Battle of Saint-Denis (1678)

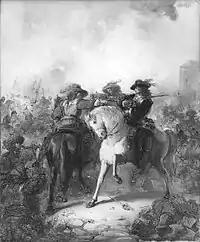
Hendrik Overkirk saves William of Orange from a French dragoon, by Jacob de Vos

French casualties were around 4,000 killed or wounded, including 689 in the elite Gardes Francaises, those of the Allies roughly equal or slightly higher at 5,000 in total. Other sources put French losses at about 2,500 in total, those of the Allies being in the region of 3,000. The only British troops involved were the six regiments of the Dutch Scots Brigade commanded by the Earl of Ossory, with some 25% of their officers killed or wounded. Although the commander of the British expeditionary force, James Scott, 1st Duke of Monmouth, was present with his staff and took part in a number of cavalry charges, his brigade was still en route from Ostend.